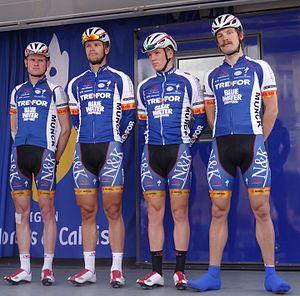
Reportage photographique réalisé le dimanche 25 mai 2014 à l'occasion du départ et de l'arrivée de la troisième étape du Paris-Arras Tour 2014 à Arras, Pas-de-Calais, Nord-Pas-de-Calais, France. Depicted team: Trefor-Blue Water
L'équipe cycliste Waoo, est une équipe cycliste continentale danoise, active entre 2011 et 2019. Créée en 2011 sous le nom de Tre-For, elle prend successivement les noms Trefor, Trefor-Blue Water, Trefor, Virtu Pro-Veloconcept, VéloCONCEPT, Virtu Cycling et Team Waoo pour finir. Elle a le statut d'équipe continentale de 2012 à 2019.